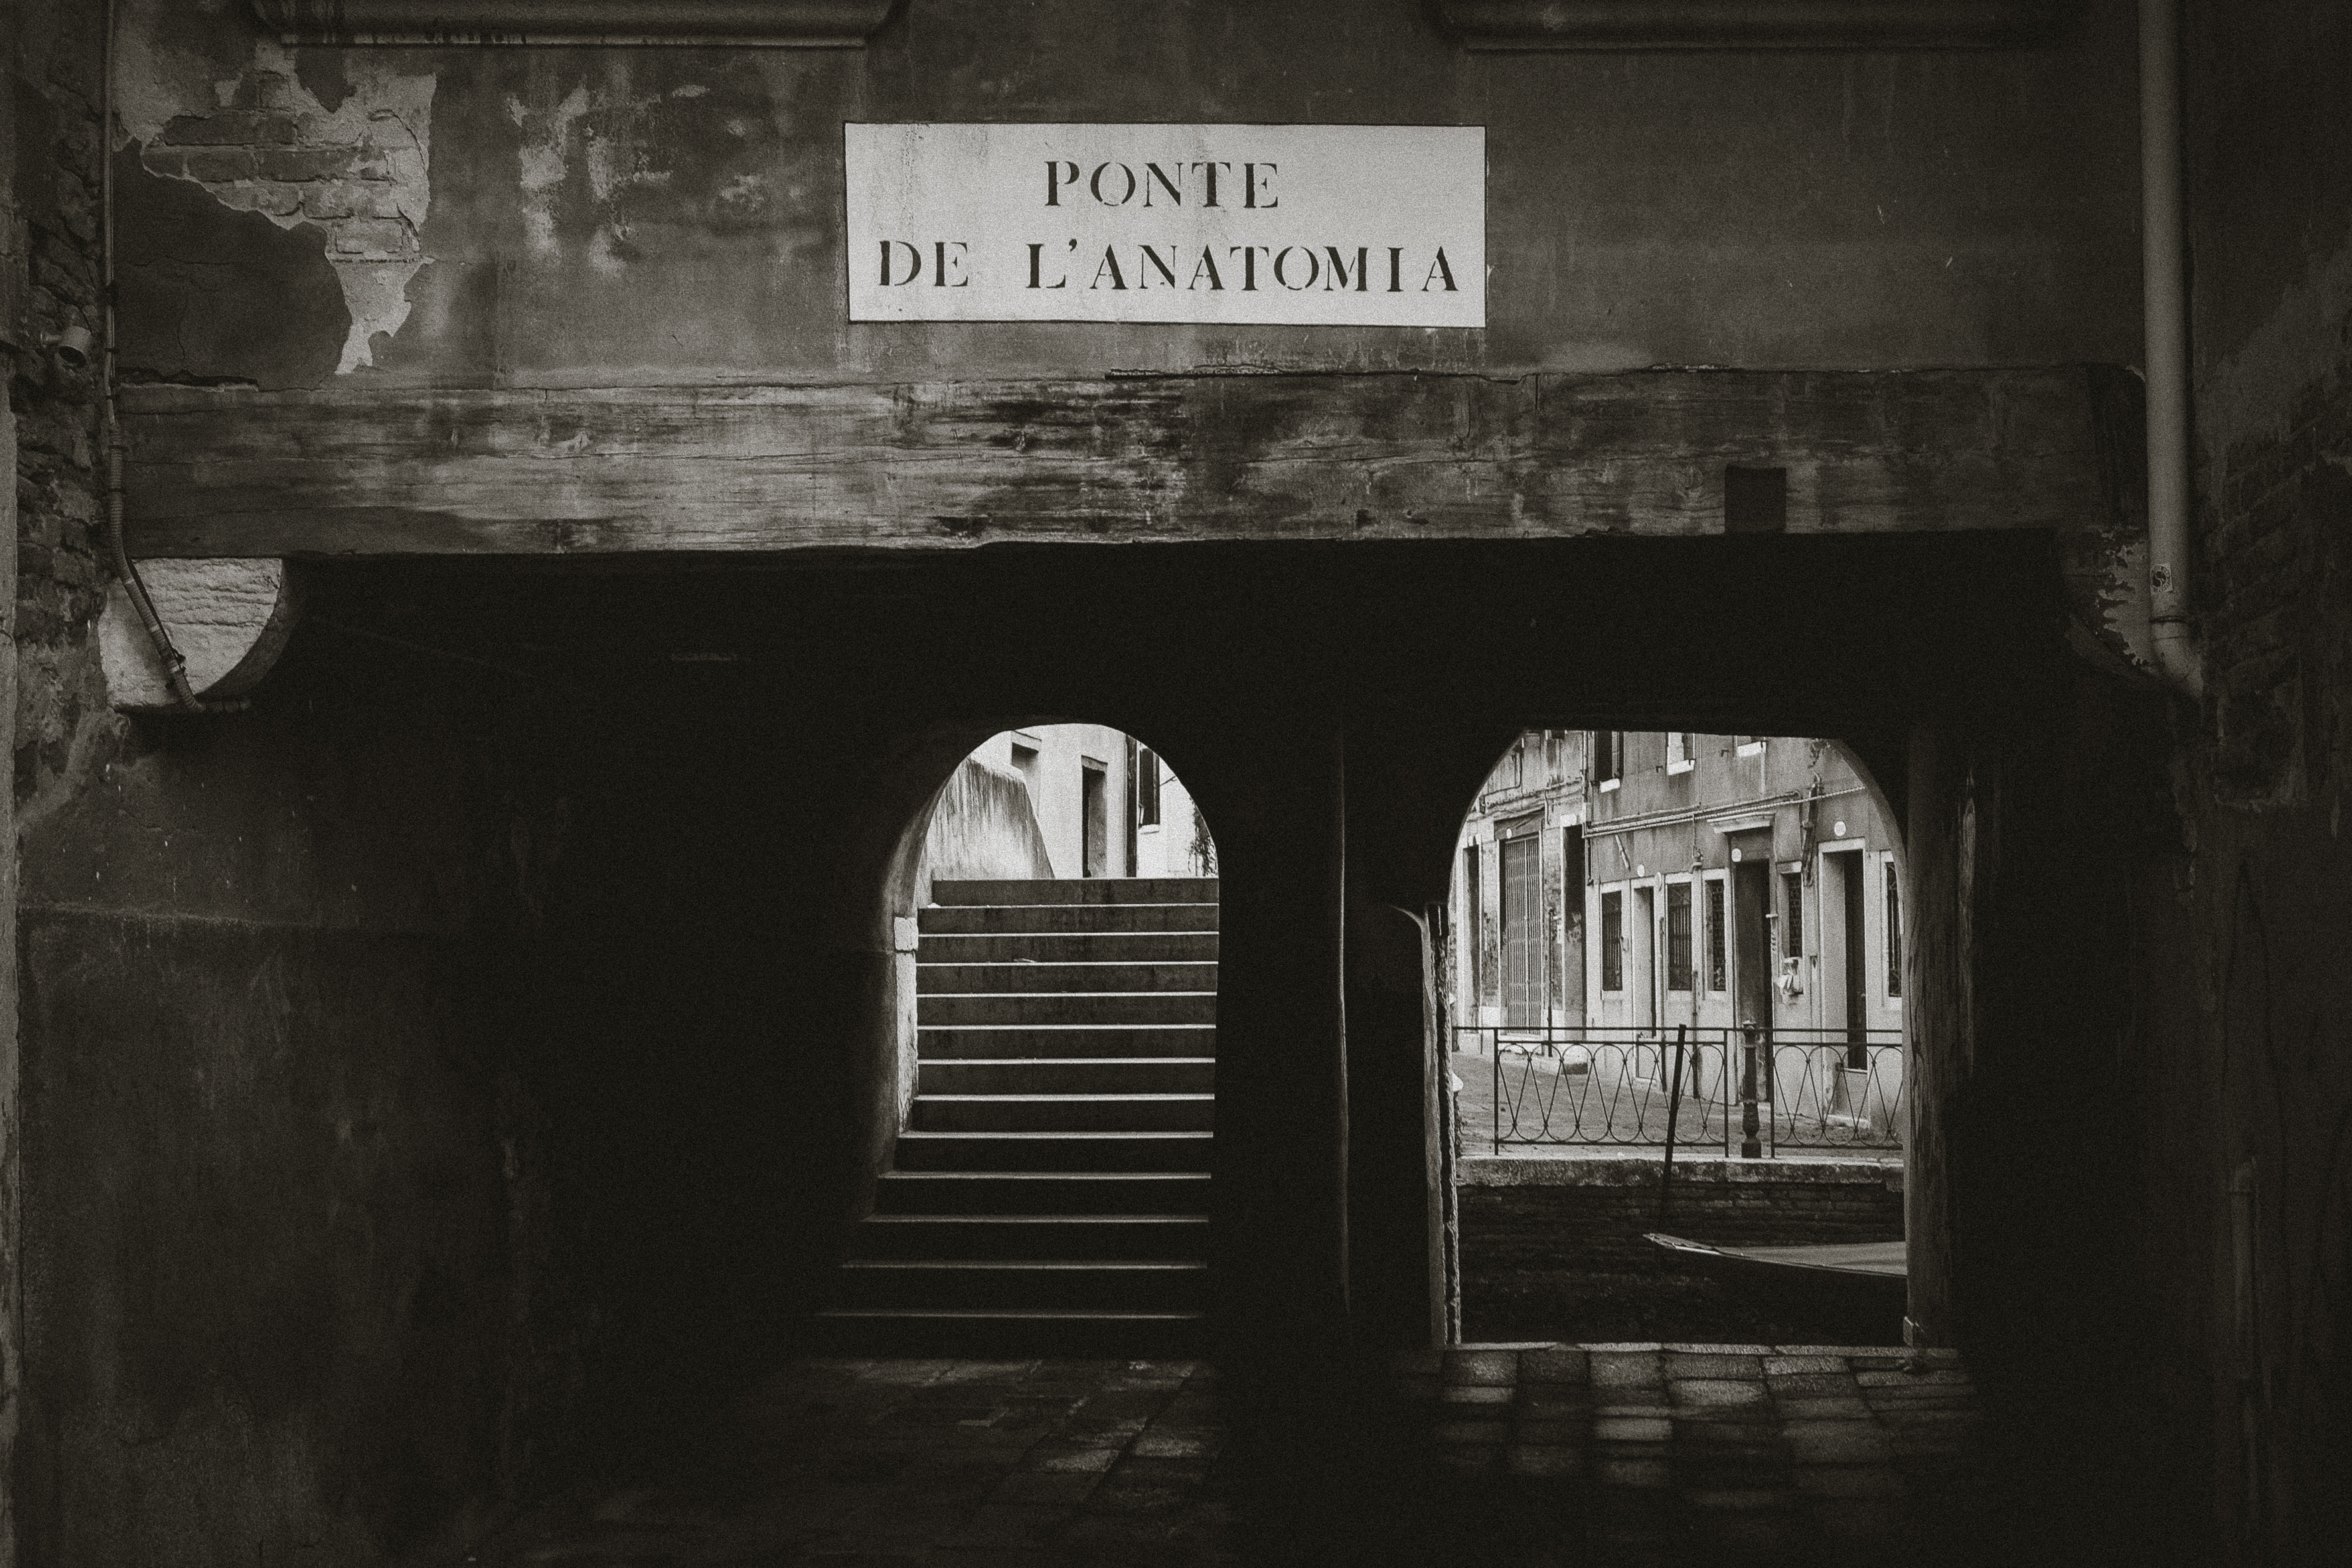
black and white, wood, white, street, house, urban, travel, fujifilm, arch, italy, darkness, black, monochrome, bw, 2016, blackandwhite, blackwhite, cool image, infrastructure, ngc, photograph, venezia, veneto, history, it, fuji, shape, fujixt1, fujix, noireblanc, carnevale, italyvenezia, carnevale2016, monochrome photography, ancient history